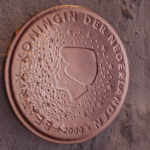
Coin value: 5cents
Country: nl
Edition: 2000